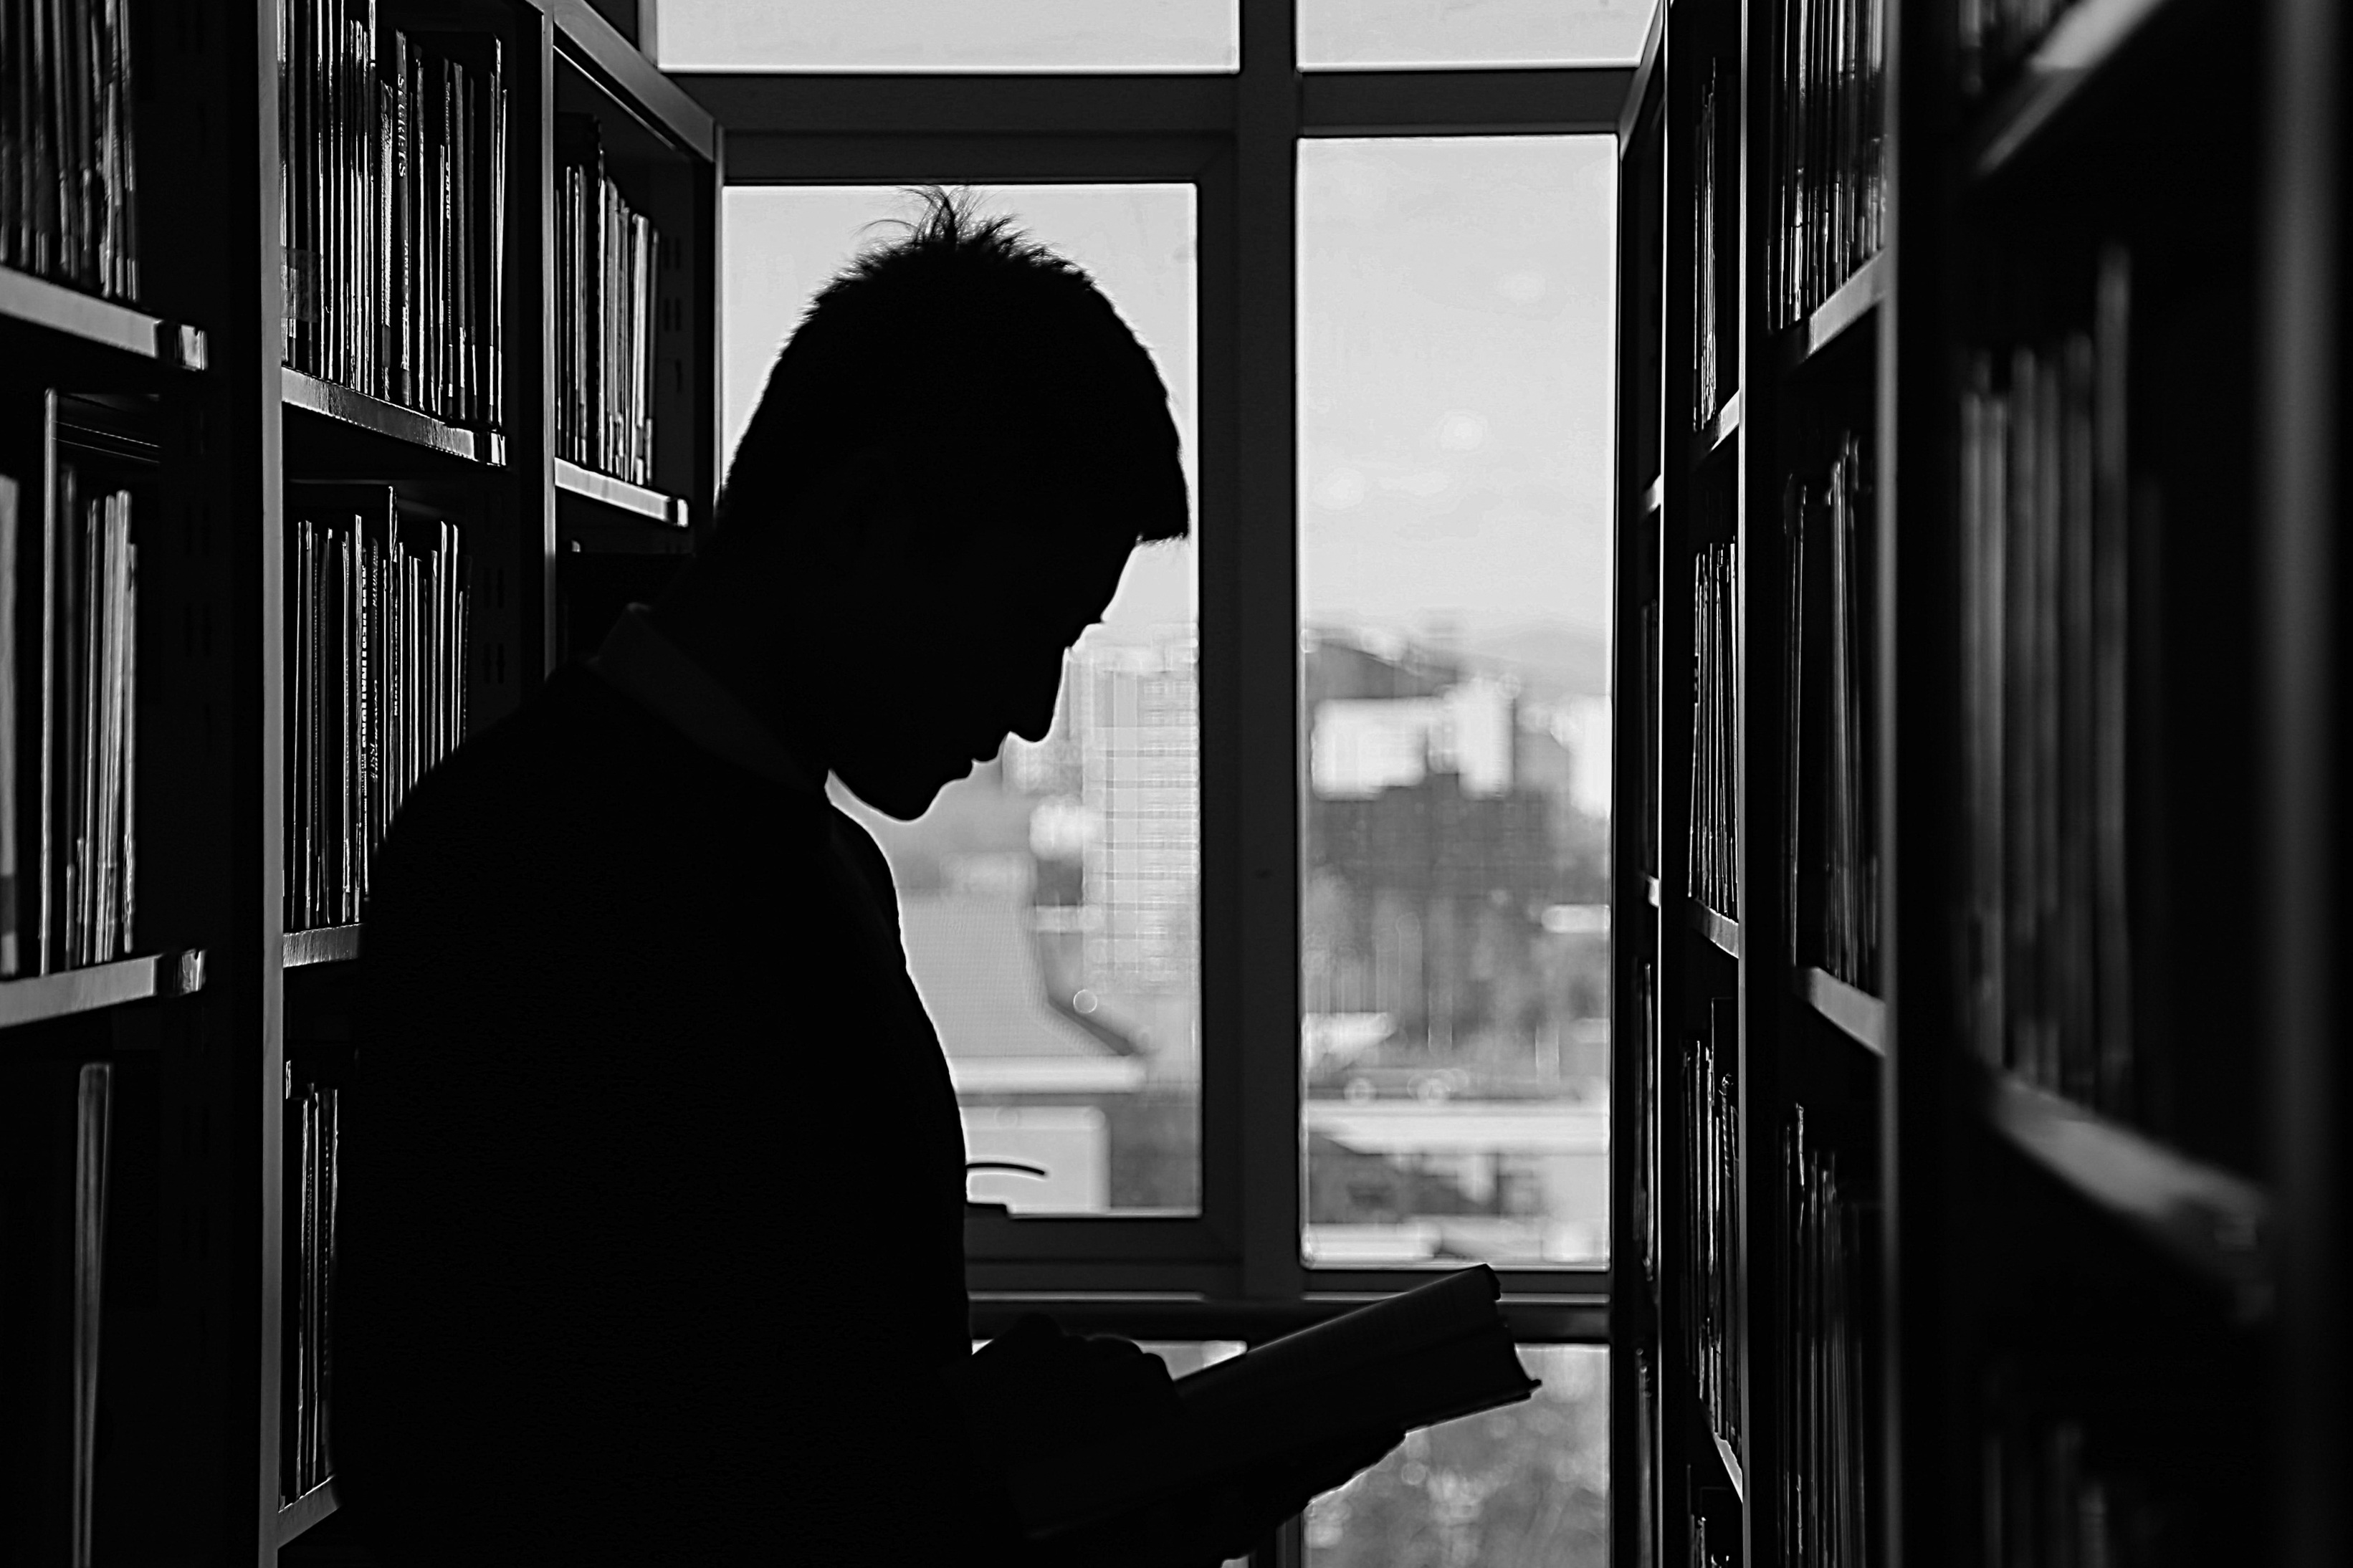
read, black and white, people, white, photography, window, profile, sitting, darkness, black, monochrome, library, beijing, photograph, snapshot, monochrome photography, film noir, human positions